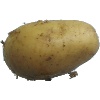
Label: white_potato